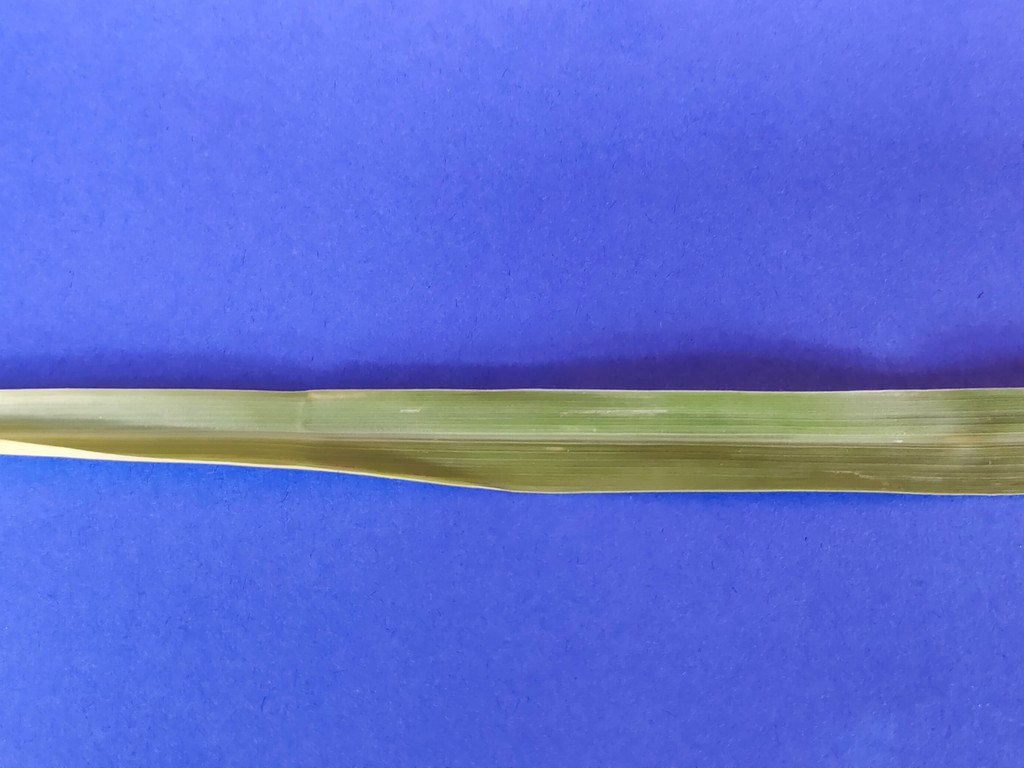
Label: Healthy